Dolores Hart

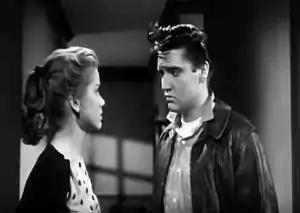
Dolores Hart and Elvis Presley, 1958

In 1960, Hart starred in "Where the Boys Are". She starred in the film "Francis of Assisi" in 1961, in which she played Saint Clare of Assisi. While working on the movie, Hart made a sketch of a St. Francis statue.